Drake's Island

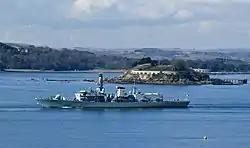
HMS "Portland" passing Drake's Island

Following World War II Drake's Island remained under the administration of the War Office, which, despite having announced in 1956 that it was no longer needed for defence purposes, did not finally vacate the island until 1963, when Plymouth City Council obtained a lease from the Crown with the aim of establishing a youth adventure training centre there. This centre was opened in 1964, the year in which a mains water supply finally reached the island.